1502d Air Transport Wing

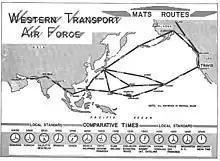
Route map of the Western Transport Air Force, 1964. The 1502d ATW operated primarily within this AOR.

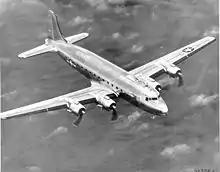
Douglas C-54 Skymaster

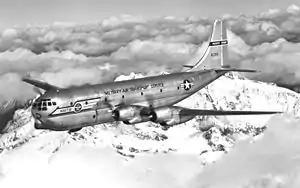
C-97 Stratofreighter

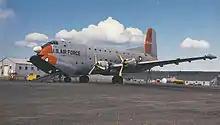
C-124 Globemaster II

The 1502d Air Transport Wing is a discontinued United States Air Force unit, last assigned to Western Transport Air Force in January 1966. The 1502d ATW was a heavy cargo transport wing of the Military Air Transport Service (MATS), formed at Hickam AFB on 1 July 1955.